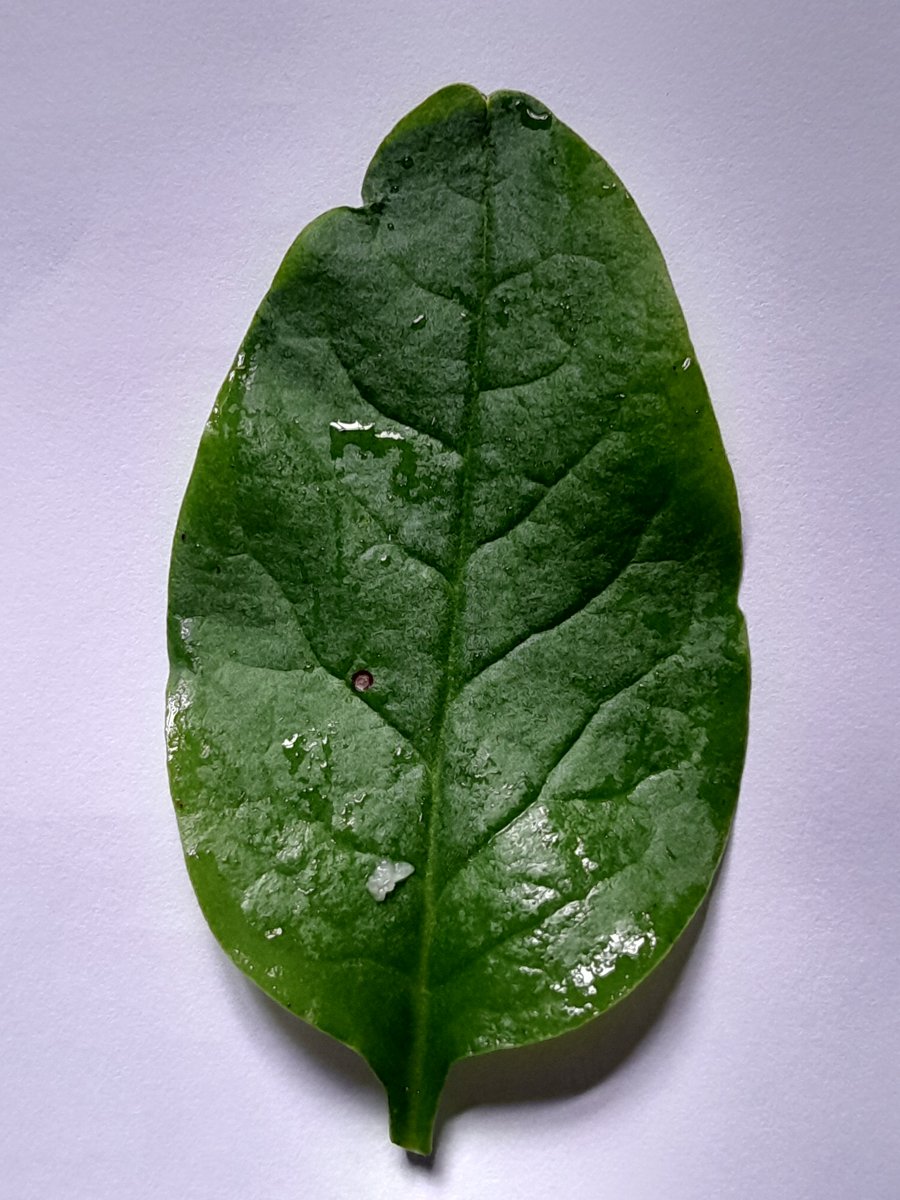
Label: Bacterial-Spot